Question: Please indicate a possible affordance area of the hold_knife that can be used for holding
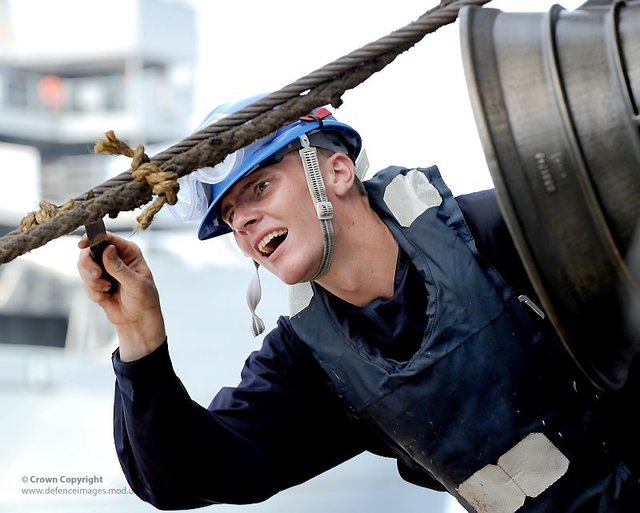
Answer: [86.161, 229.505, 123.304, 298.077]